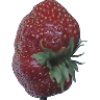
Label: strawberry_wedge